Dave Stamper

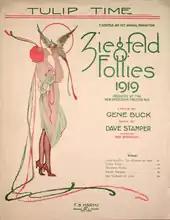
Sheet music for "Tulip Time"

In 1912 Stamper began writing songs for the Ziegfeld "Follies of 1913", contributing "Just You and I and The Moon", "Without You" and "Everybody Sometime Must Love Somebody". He is credited as "additional music" for the "Follies of 1914" and 1915, but he wrote the majority of the music for the "Follies of 1916". and was on an equal billing with Louis A. Hirsch, Jerome Kern, and Irving Berlin. The music of the "Follies of 1917" was written by Stamper and Raymond Hubbell and he was described as "an old hand" for his work with Louis A. Hirsch by the Follies of 1918. In addition to his 1918 "Follies" work, he wrote all the music for "Ziegfeld Midnight Frolic" with Gene Buck, a series that also had editions in 1919, 1920 and 1921.